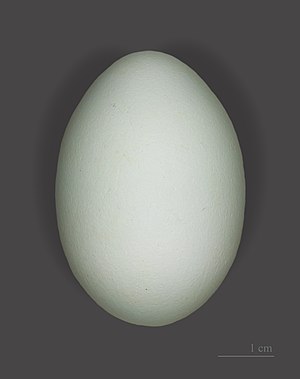
Kohejre
Bubulcus ibis
Kohejren er en fugl i hejrefamilien. Fuglen er 51 cm lang og vejer 350 g. Kohejren er en lille hejre med kort næb og korte ben. Dens yngledragt har et gulbrunt anstrøg på issen, brystet pg bagryggen, mens dens næb og ben er røde. Om vinteren er den helt hvid med gult næb og gulgrå ben. Den lever af insekter, snegle og padder. Den lægger 4-5 æg i en rede i en busk eller i et træ som den ruger på i 21-25 dage.